Chuck Wilson (pilot)

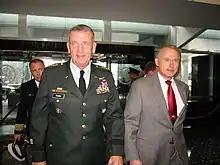
ISO Director Wilson (right) escorting USCENTCOM Commander General Tommy Franks to the European Chiefs of Mission Conference in 2003

In 2001, Wilson transitioned to military roles that interacted with the Department of State. Assigned as the deputy director of the Office of Contingency Planning and Peacekeeping within the Bureau of Political-Military Affairs, he was the senior Air Force advisor at the State Department. Shortly after the September 11 attacks, Wilson was promoted to director of the Office of International Security Operations (ISO) that provided the Department of Defense's primary interface with the Department of State on operational military situations. As ISO director, he was the senior US military representative to the Department of State. To support the around-the-clock war-time tempo, Wilson designed and implemented Political Military Action Teams (PMATs) that became the State Department's point of contact for military operations on the "War on Terrorism."